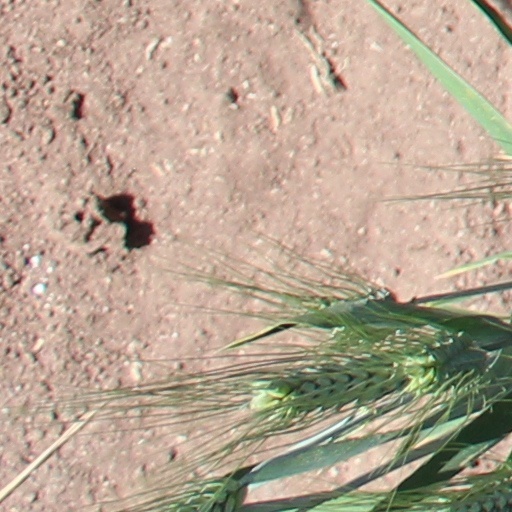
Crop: wheat